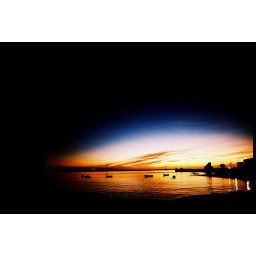
the lake behind the hill by my house